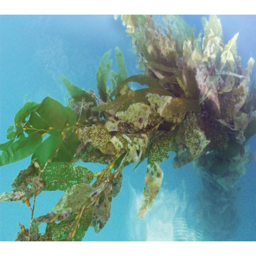
the artificial reef off a city provides a place for kelp to grow , which in turn provides food and habitat for fish and other marine life .